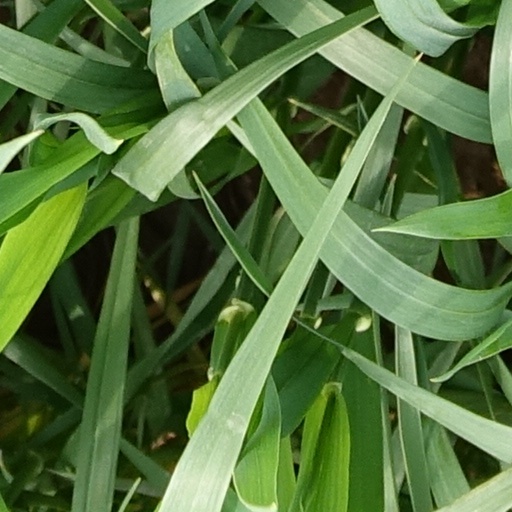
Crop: wheat